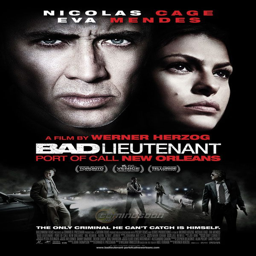
drama film - click photo to watch full movie